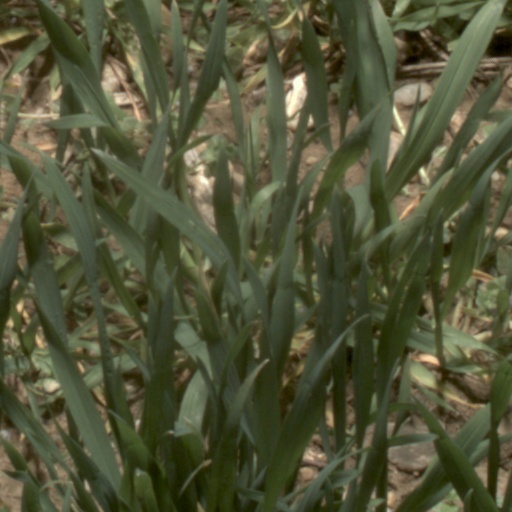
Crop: wheat